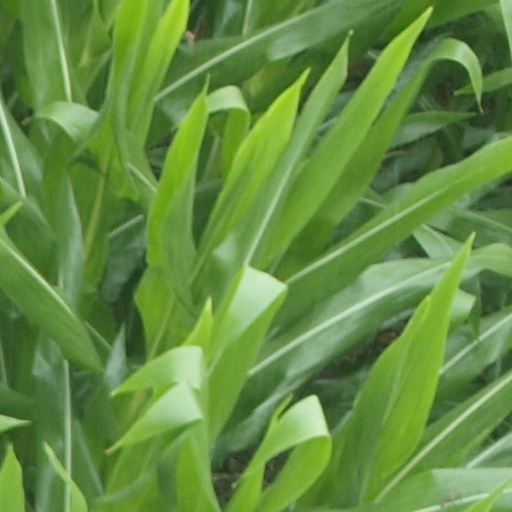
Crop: maize; corn